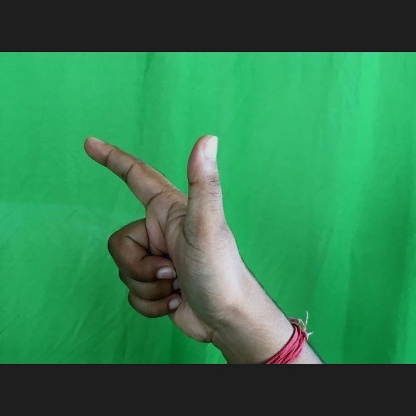
Mudra: Chandrakala